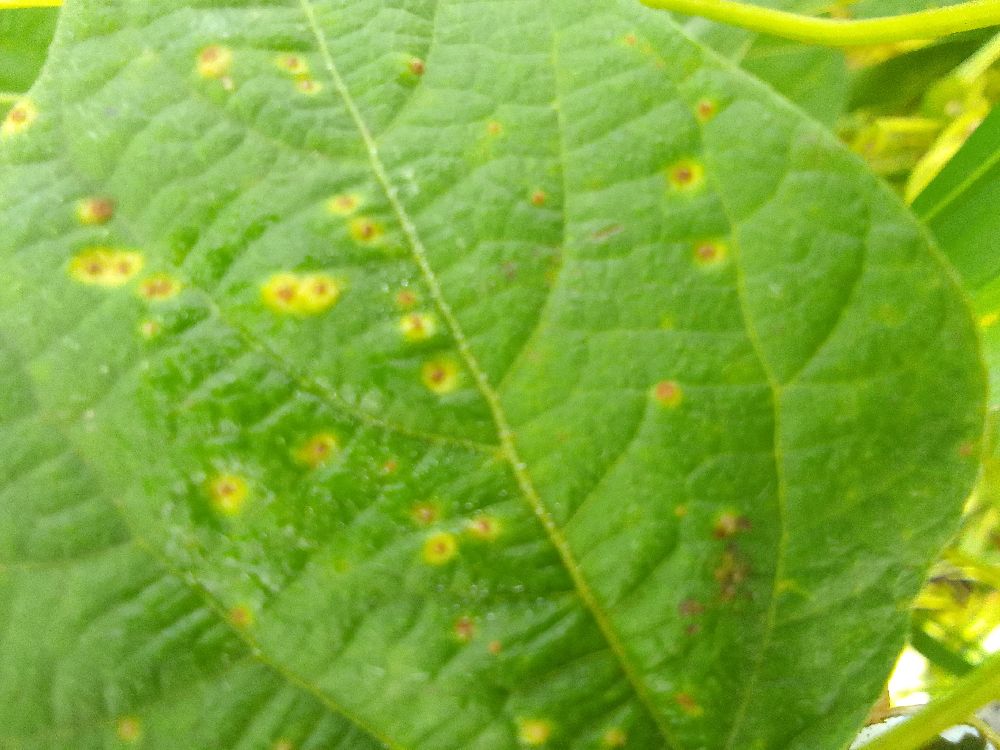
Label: rust